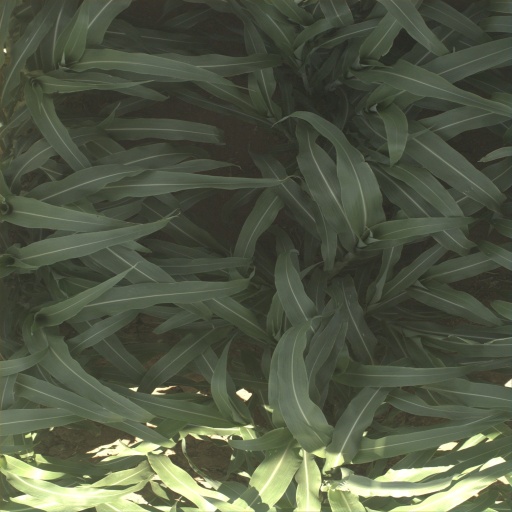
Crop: sorghum